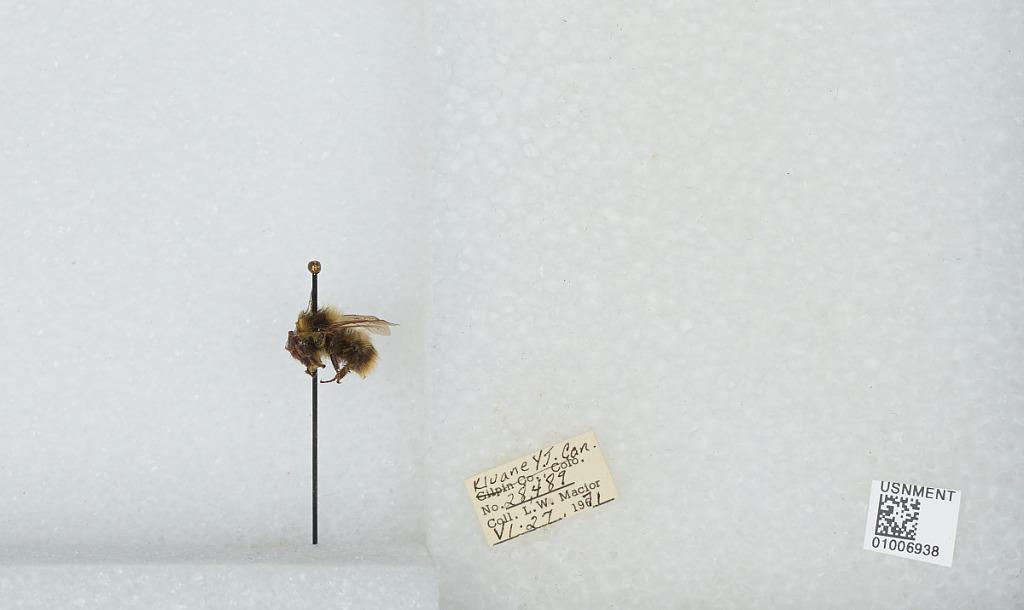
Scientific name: Bombus (Pyrobombus) frigidus Smith
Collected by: L. Macior
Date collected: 1971-6-27
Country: Canada
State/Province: Yukon Territory
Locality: Kluane
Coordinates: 60.75, -139.5